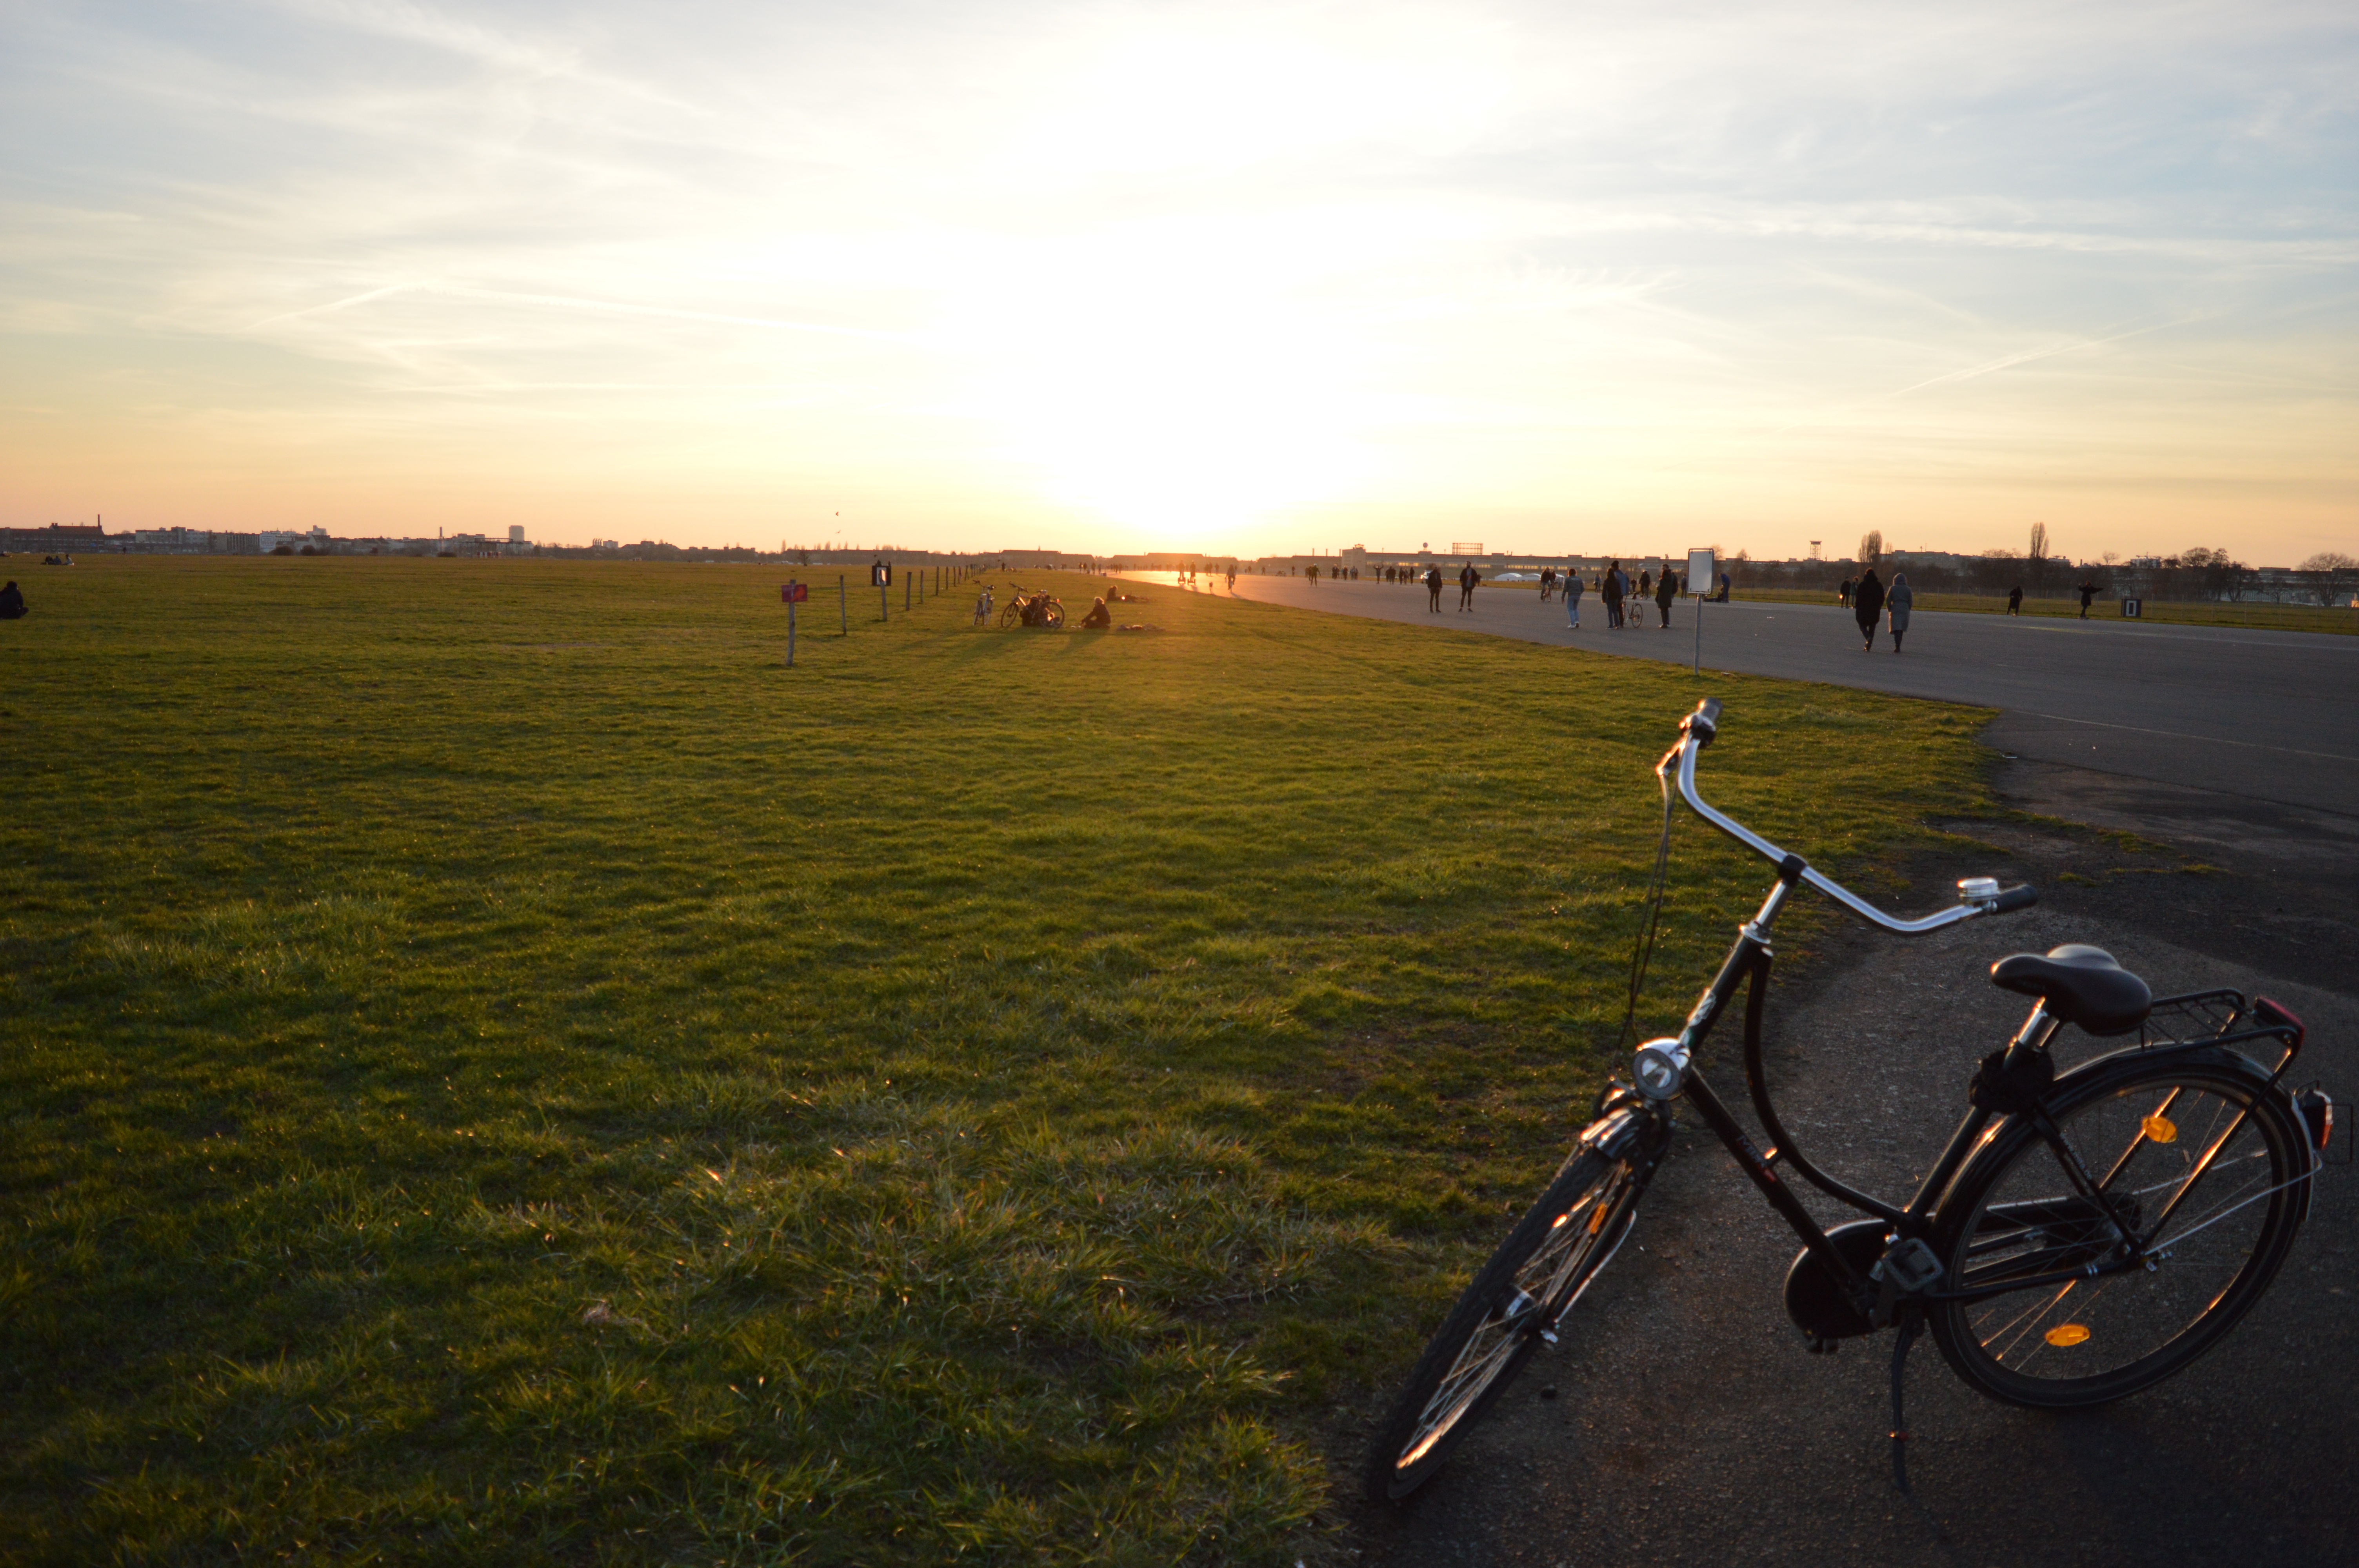
sea, coast, grass, horizon, sky, sun, sunrise, sunset, field, sunlight, morning, hill, wind, bicycle, dusk, evening, vehicle, rural area, atmosphere of earth